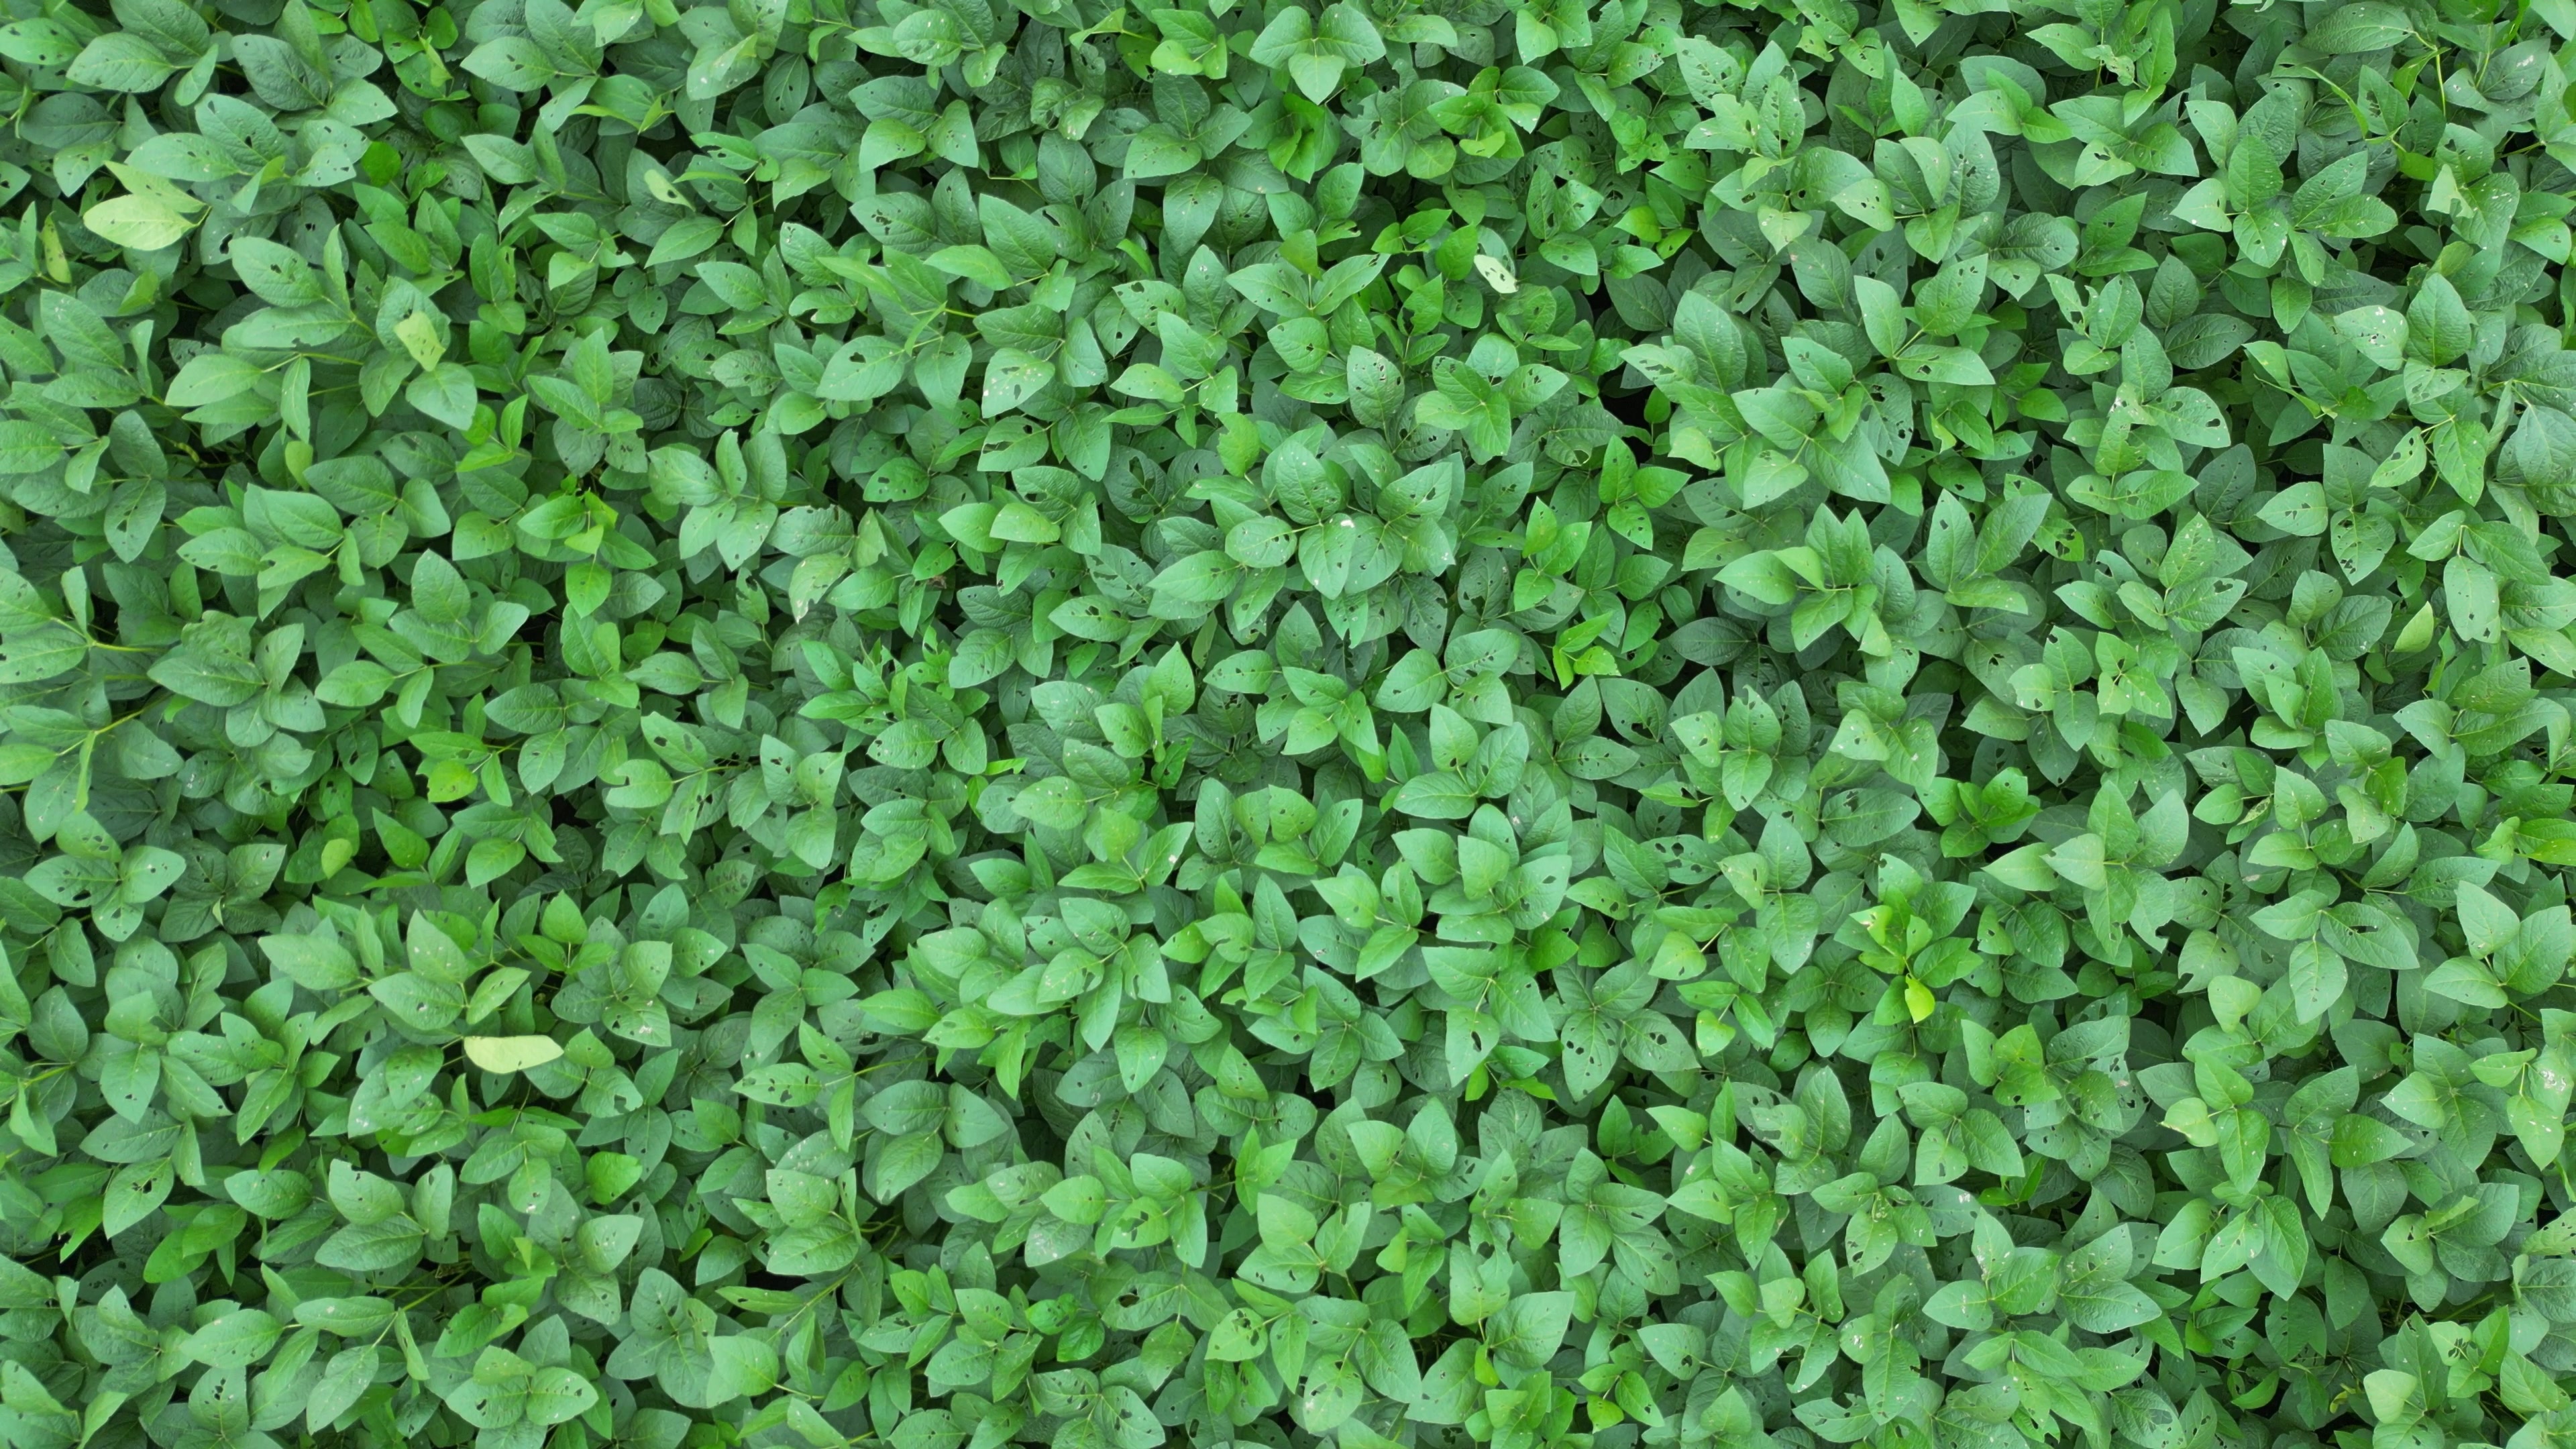
Label: Semilooper_Pest